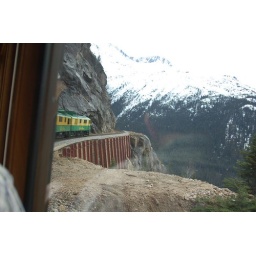
This railroad clings to the side of the mountain above White Horse Pass, Alaska/Yukon